RPGRIP1

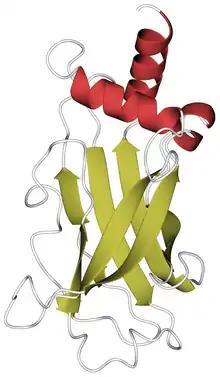
Crystal structure of the RPGR-interacting domain (RID) of RPGRIP1, PDB code <a href="http%3A//www.rcsb.org/pdb/explore/explore.do%3FstructureId%3D4QAM">4qam

. Alpha helices are in red, beta strands in gold.X-linked retinitis pigmentosa GTPase regulator-interacting protein 1 is a protein in the ciliary transition zone that in humans is encoded by the "RPGRIP1" gene. RPGRIP1 is a multi-domain protein containing a coiled-coil domain at the N-terminus, two C2 domains and a C-terminal RPGR-interacting domain (RID). Defects in the gene result in the Leber congenital amaurosis (LCA) syndrome and in the eye disease glaucoma.